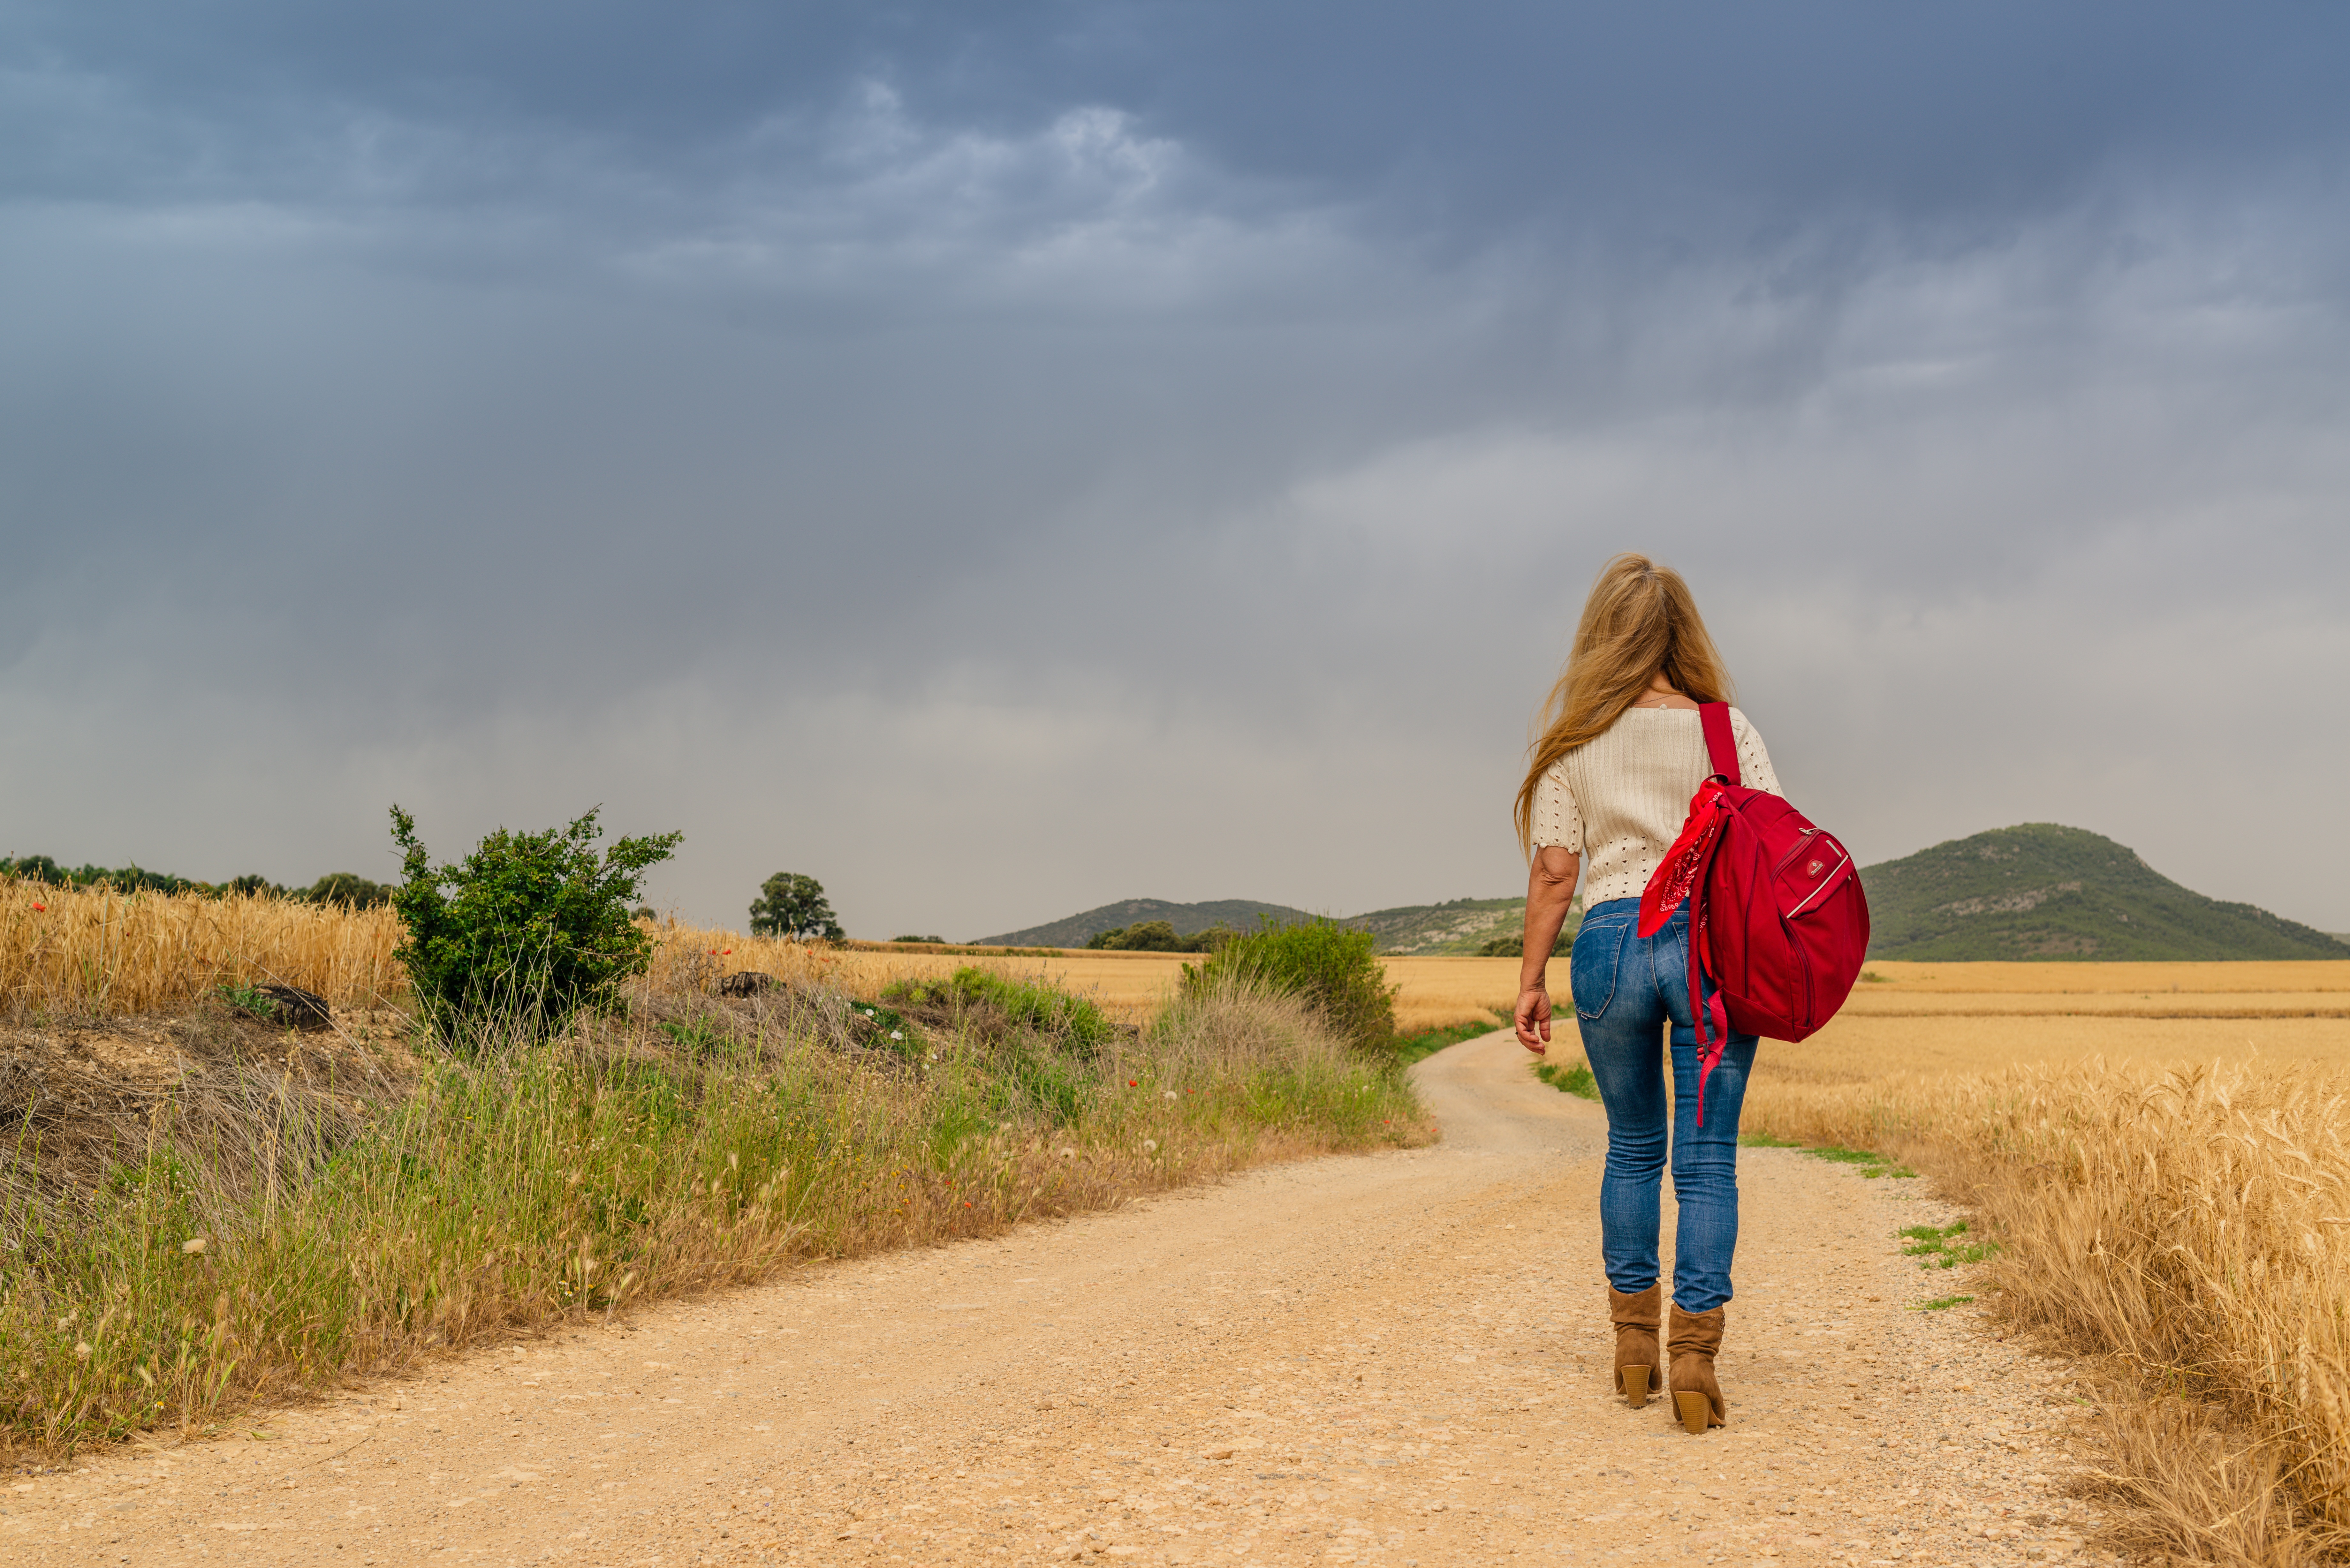
landscape, sea, nature, path, grass, sand, horizon, walking, person, people, girl, trail, field, morning, hill, adventure, backpack, wind, vacation, travel, female, young, red, agriculture, outdoors, happy, women, beauty, rural area, natural environment